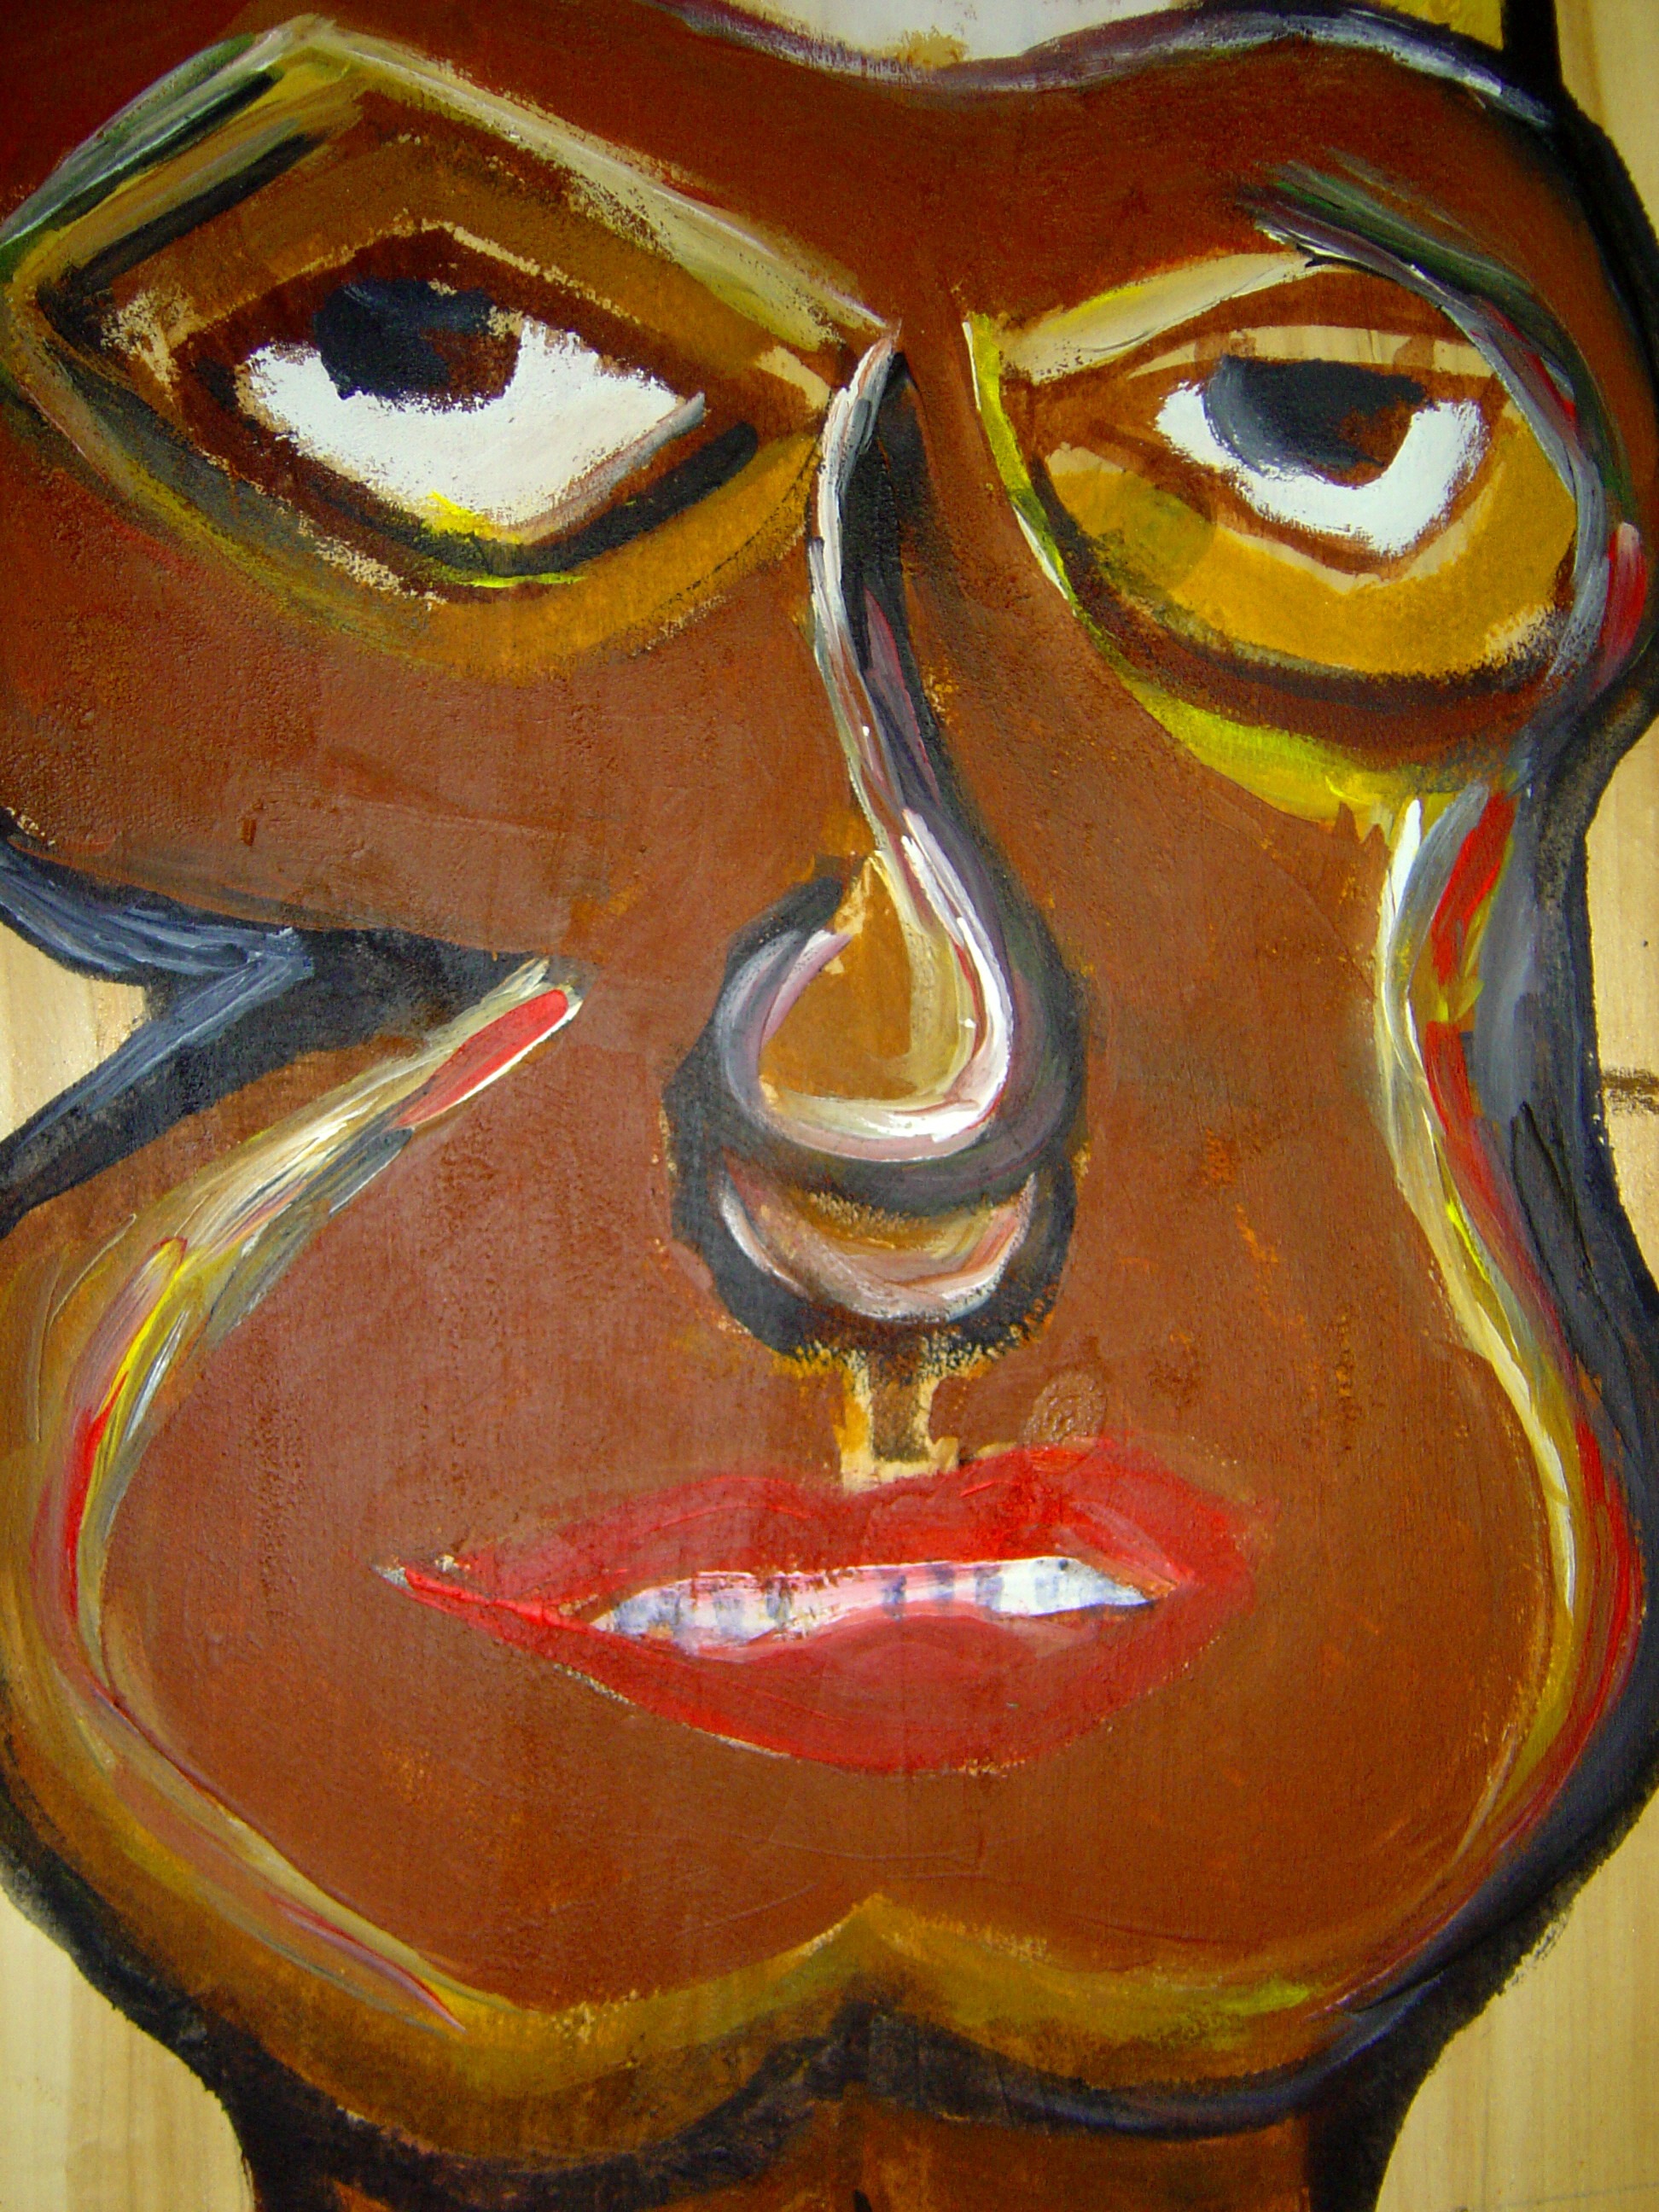
window, glass, africa, clothing, still life, painting, face, art, mask, head, carving, costume, modern art, namibia, acrylic paint, ancient history